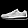
Label: Sneaker